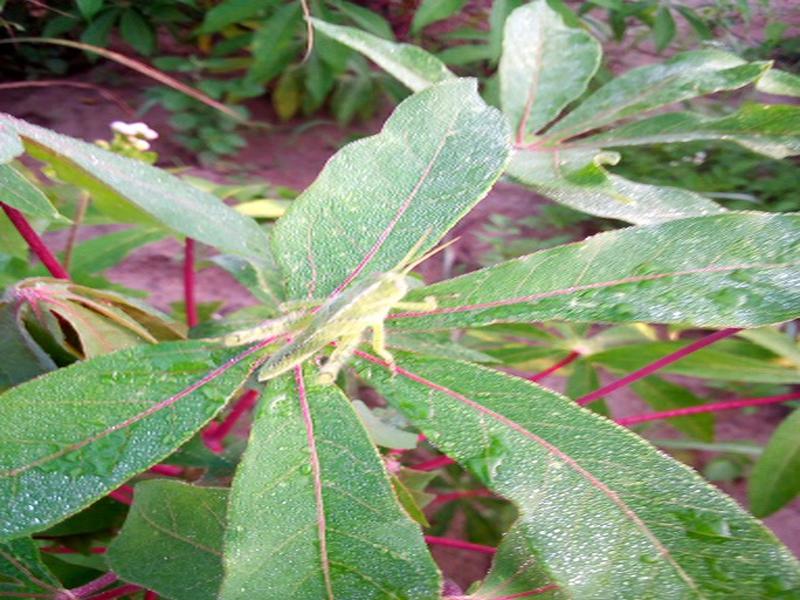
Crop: cassava
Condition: healthy